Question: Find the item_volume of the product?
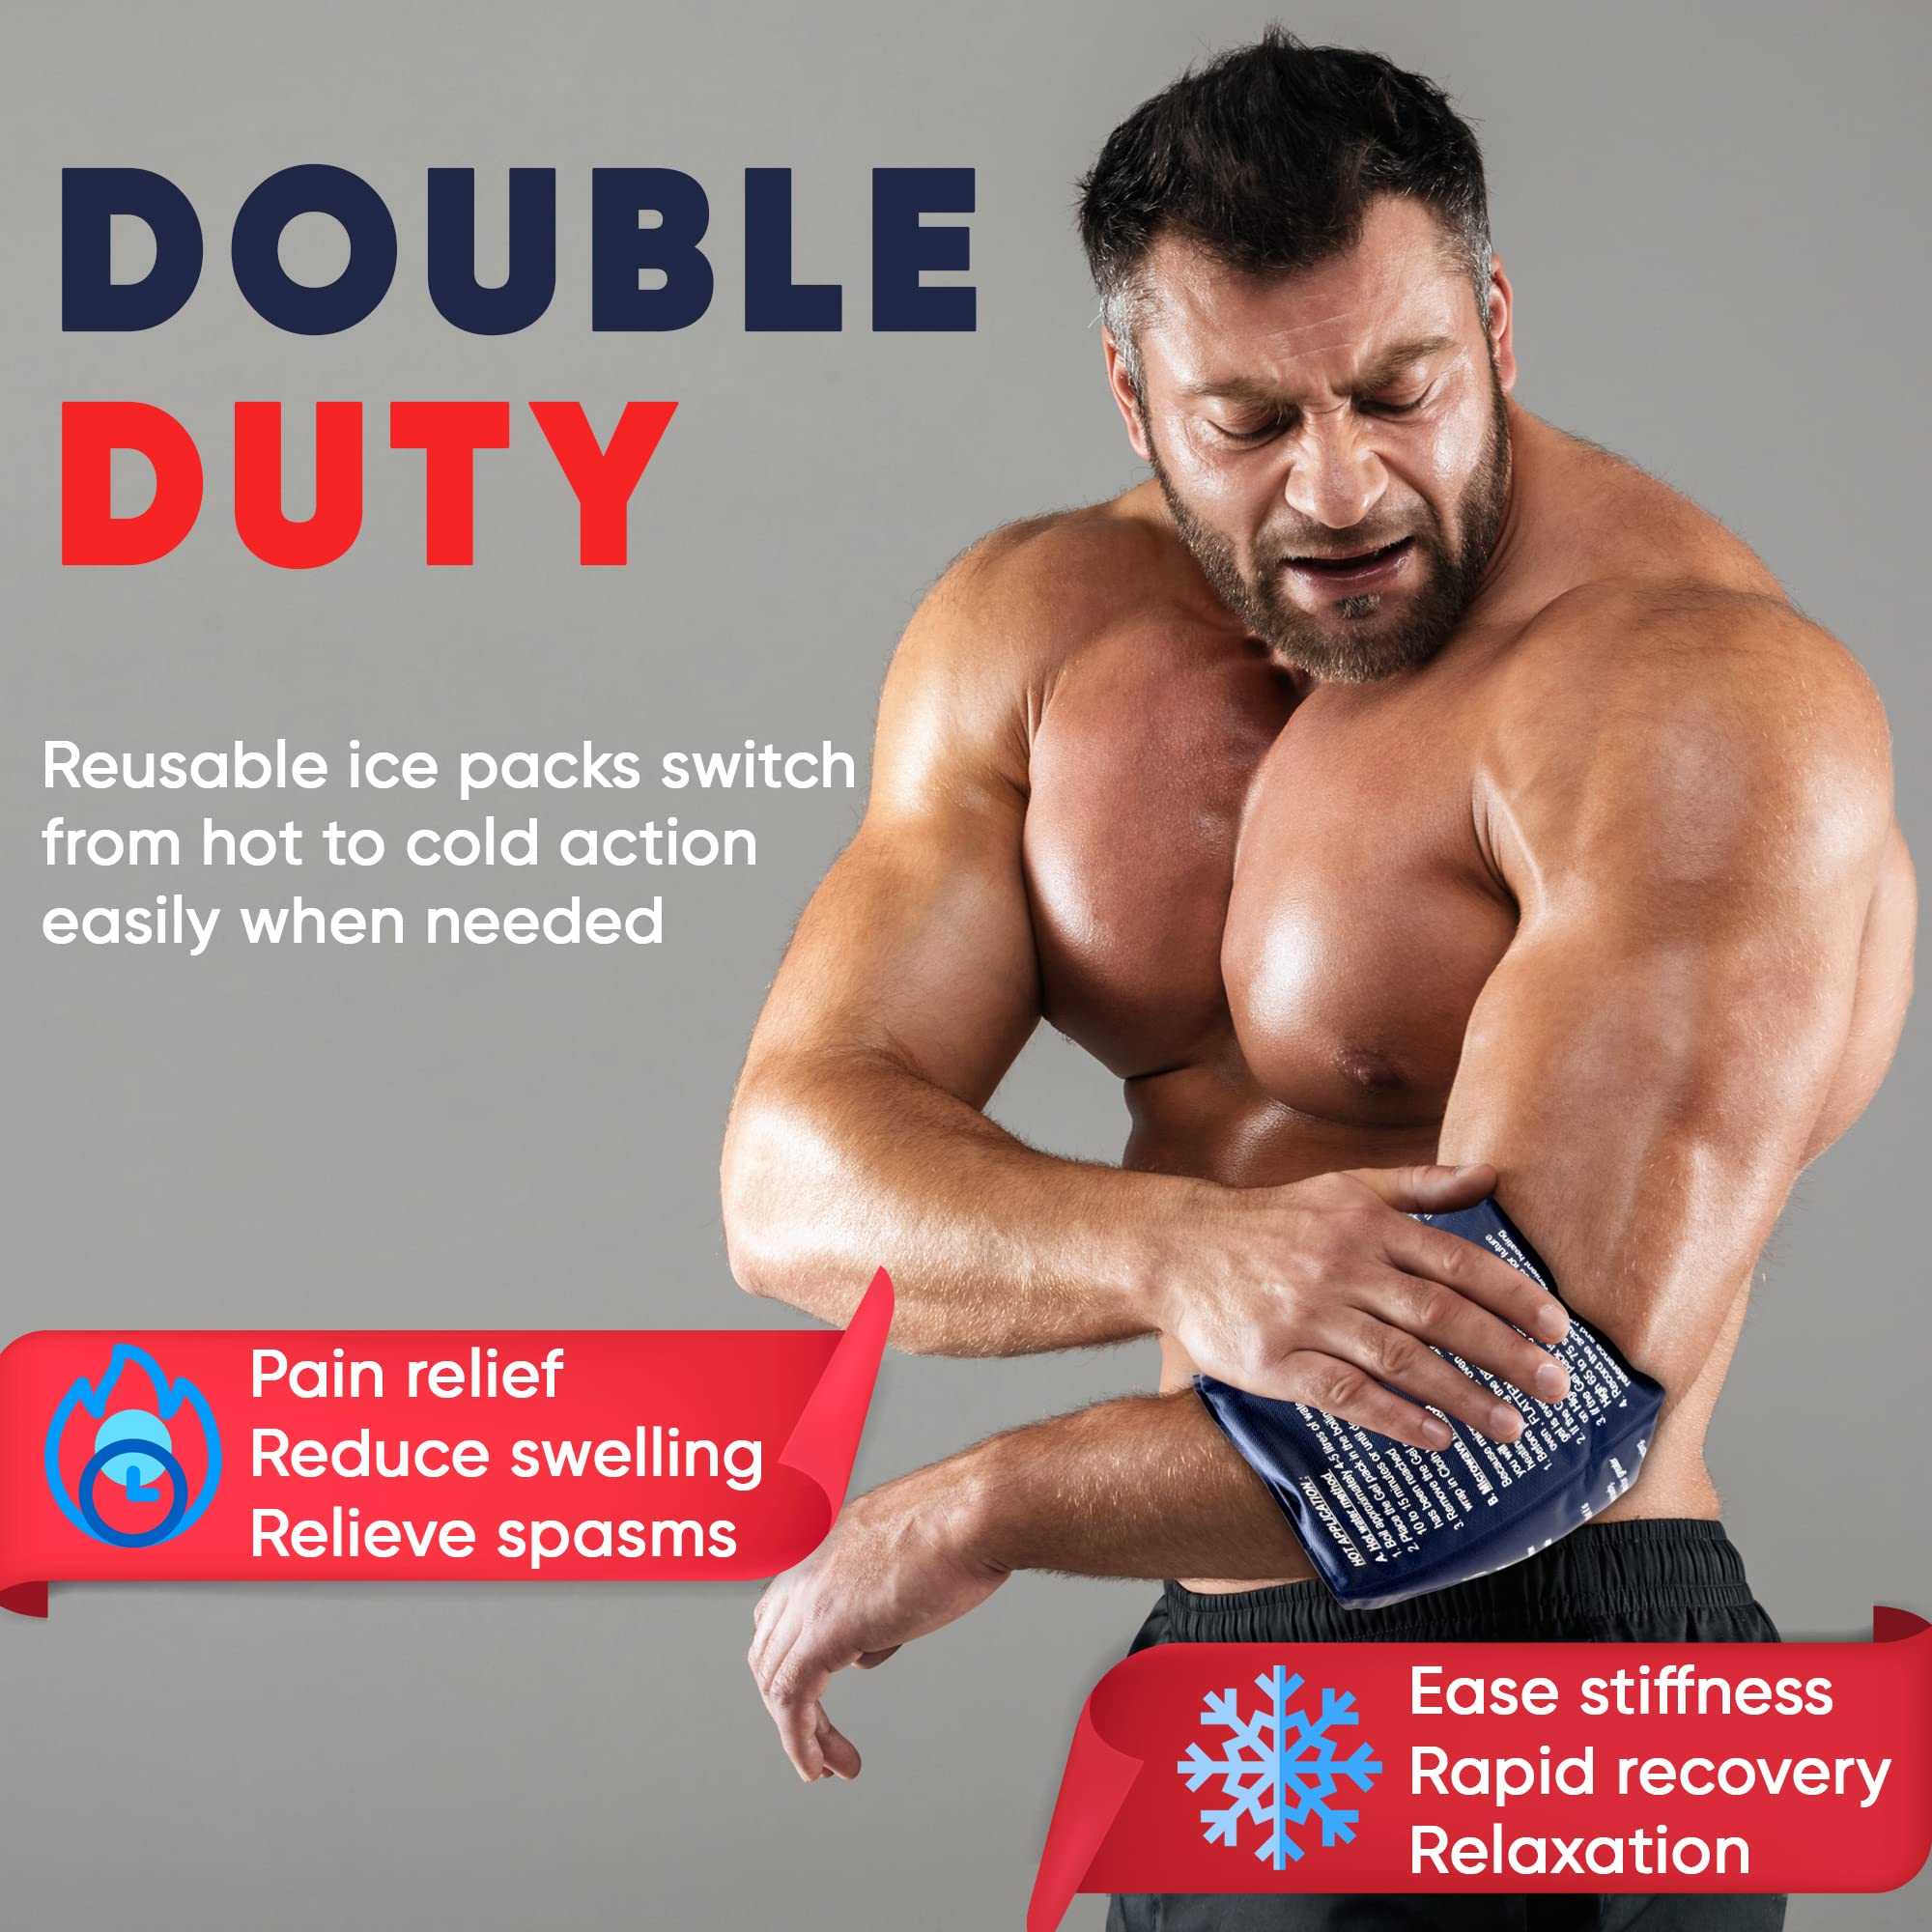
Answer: [4.0, 5.0] litre